Lake Apopka

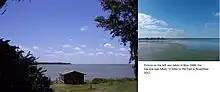
Views of Lake Apopka from its southern shore; 2004 and 2011 respectively.

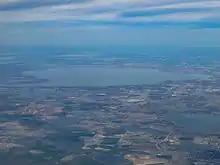
Lake Apopka, as viewed from a commercial flight on January 21, 2012.

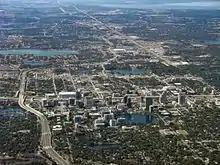
Aerial of downtown Orlando, Florida. Lake Apopka is seen in the upper-right of the photo.

Lake Apopka is the fourth largest lake in the U.S. state of Florida. It is located northwest of Orlando, mostly within the bounds of Orange County, although the western part is in Lake County. Fed by a natural spring, rainfall and stormwater runoff, water from Lake Apopka flows through the Apopka-Beauclair Canal and into Lakes Beauclair and Dora. From Lake Dora, water flows into Lake Eustis, then into Lake Griffin and then northward into the Ocklawaha River, which flows into the St. Johns River. Multiple parks or nature trails are present around the lake including Magnolia Park, Lake Apopka Wildlife Drive, Ferndale Preserve, Oakland Nature Preserve, Dr. Bradford Memorial Park, and Newton Park, named for A. B. Newton.